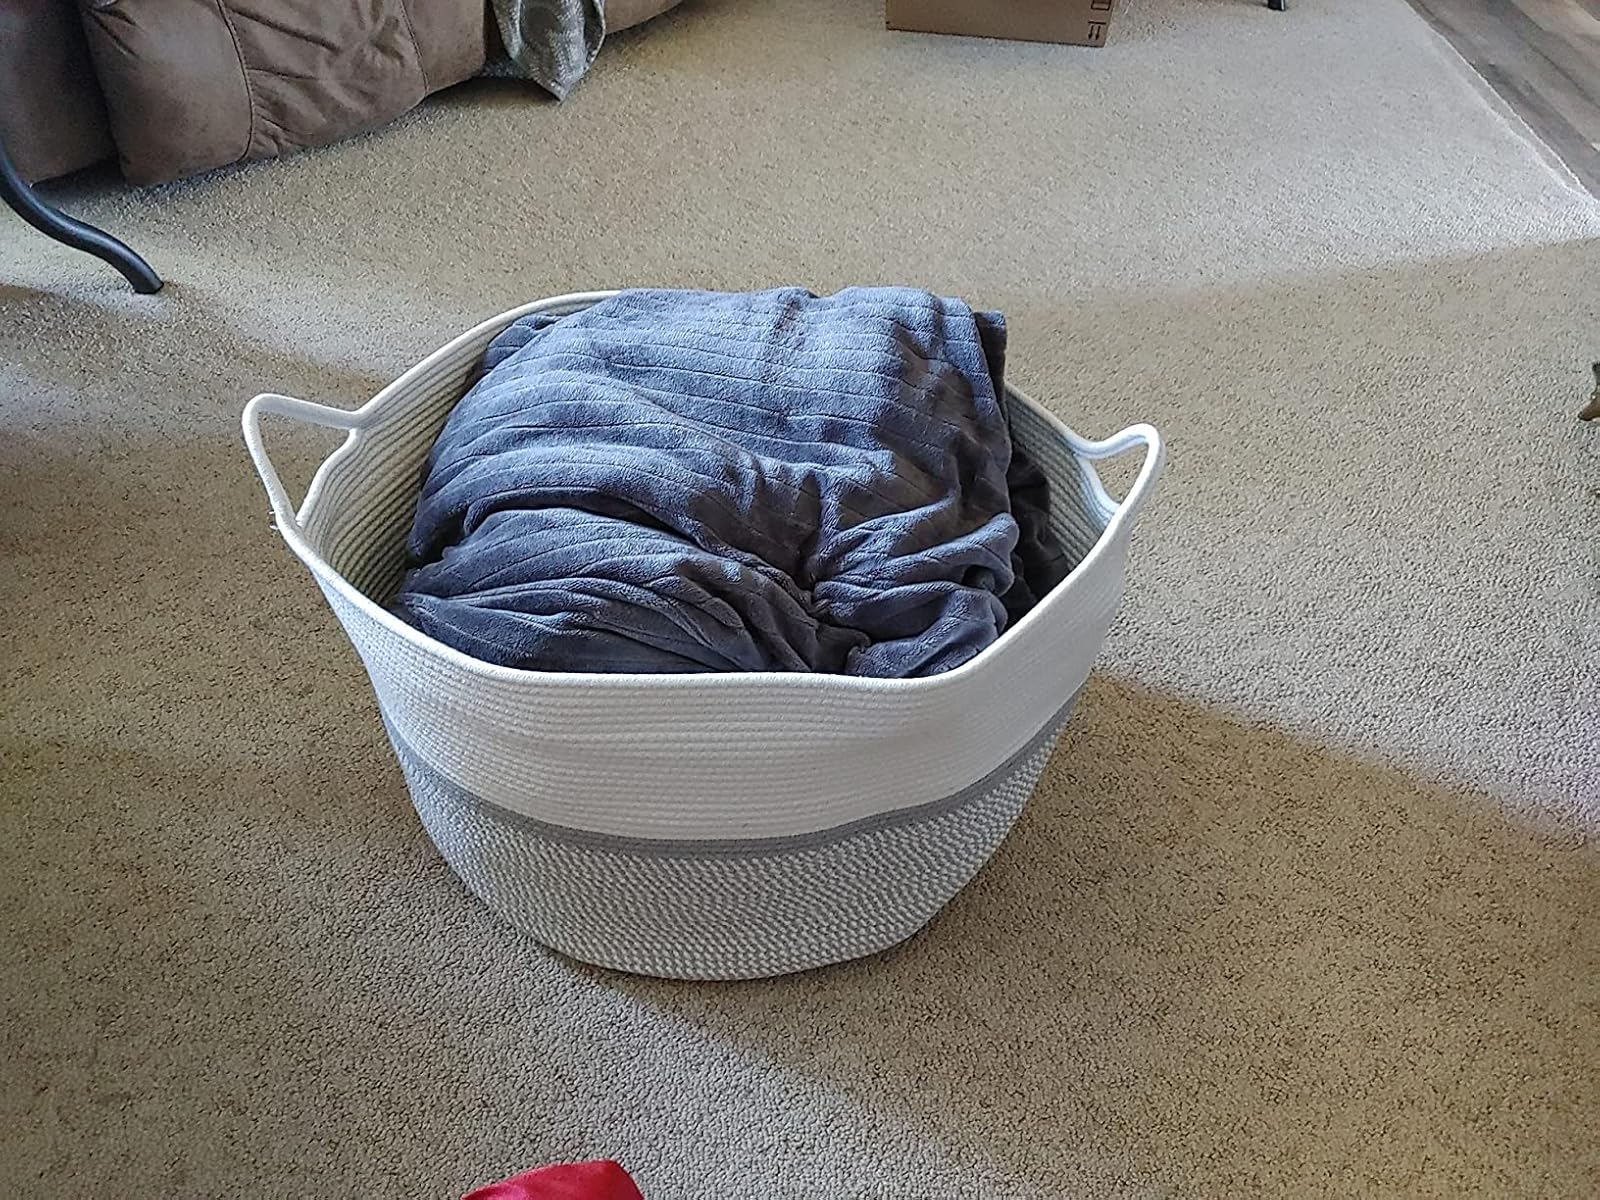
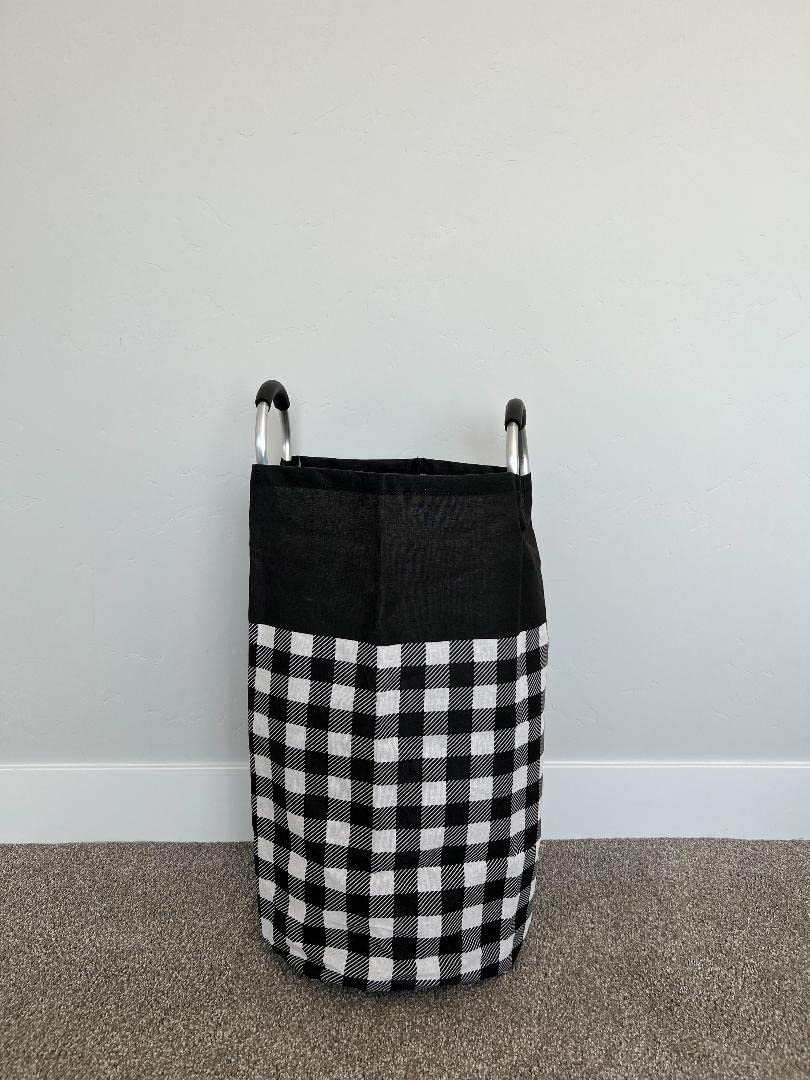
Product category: items_hamper
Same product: no